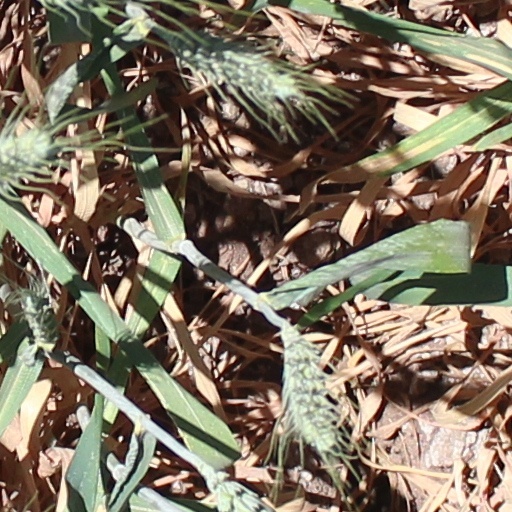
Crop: wheat